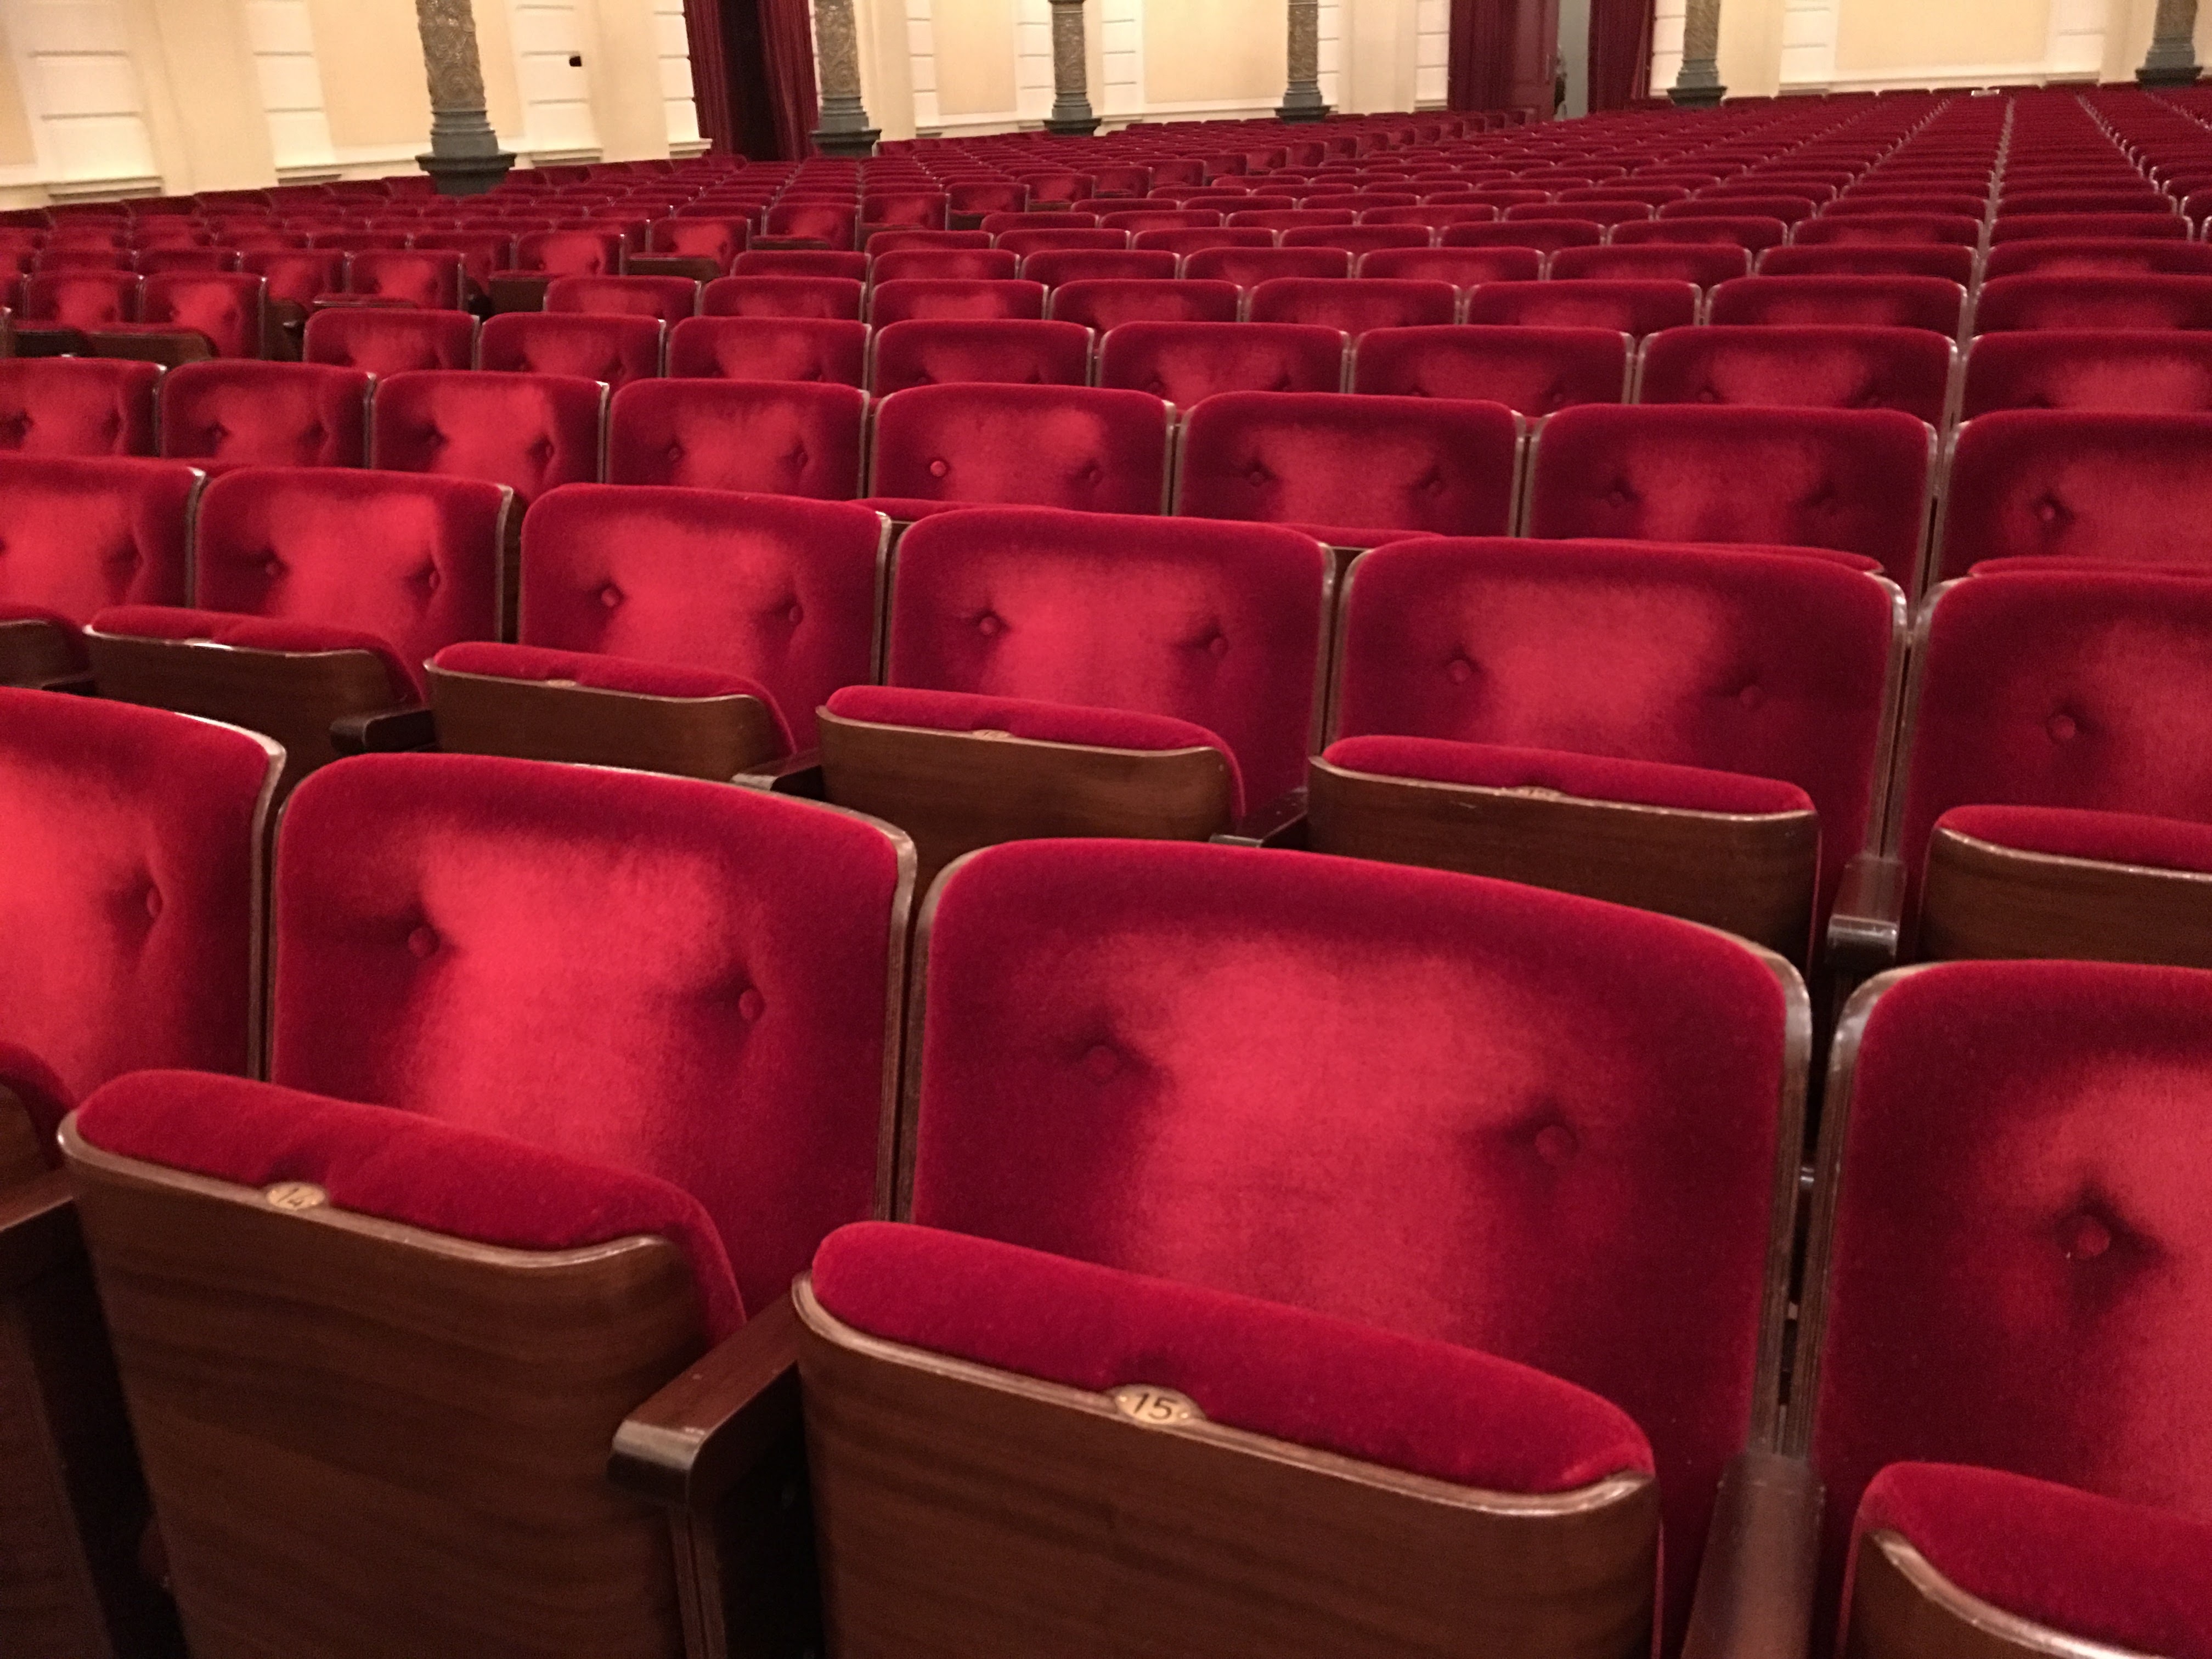
auditorium, chair, seat, concert, red, hall, furniture, room, concert hall, sit, chairs, cinema, theater, session, going out, movie theater, conference hall